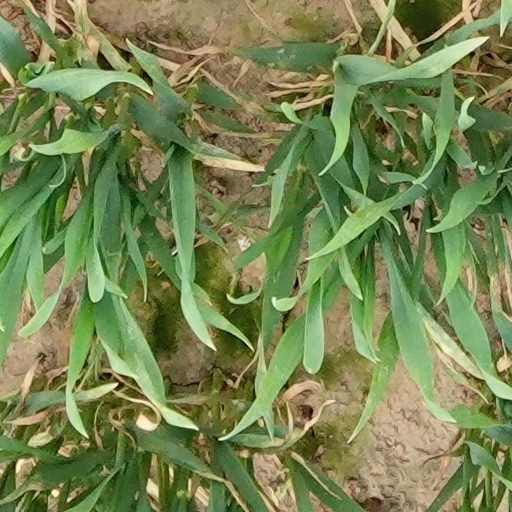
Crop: wheat